Kazuo Ishiguro

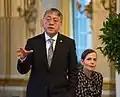
Kazuo Ishiguro with the permanent secretary of the Swedish Academy, Sara Danius

His fourth novel, "The Unconsoled" (1995), takes place in an unnamed Central European city. It received the Cheltenham Prize for Literature. A 2006 poll of various literary critics voted the novel as the third "best British, Irish, or Commonwealth novel from 1980 to 2005", tied with Anthony Burgess's "Earthly Powers", Salman Rushdie's "Midnight's Children", Ian McEwan's "Atonement", and Penelope Fitzgerald's "The Blue Flower".